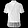
Label: Shirt